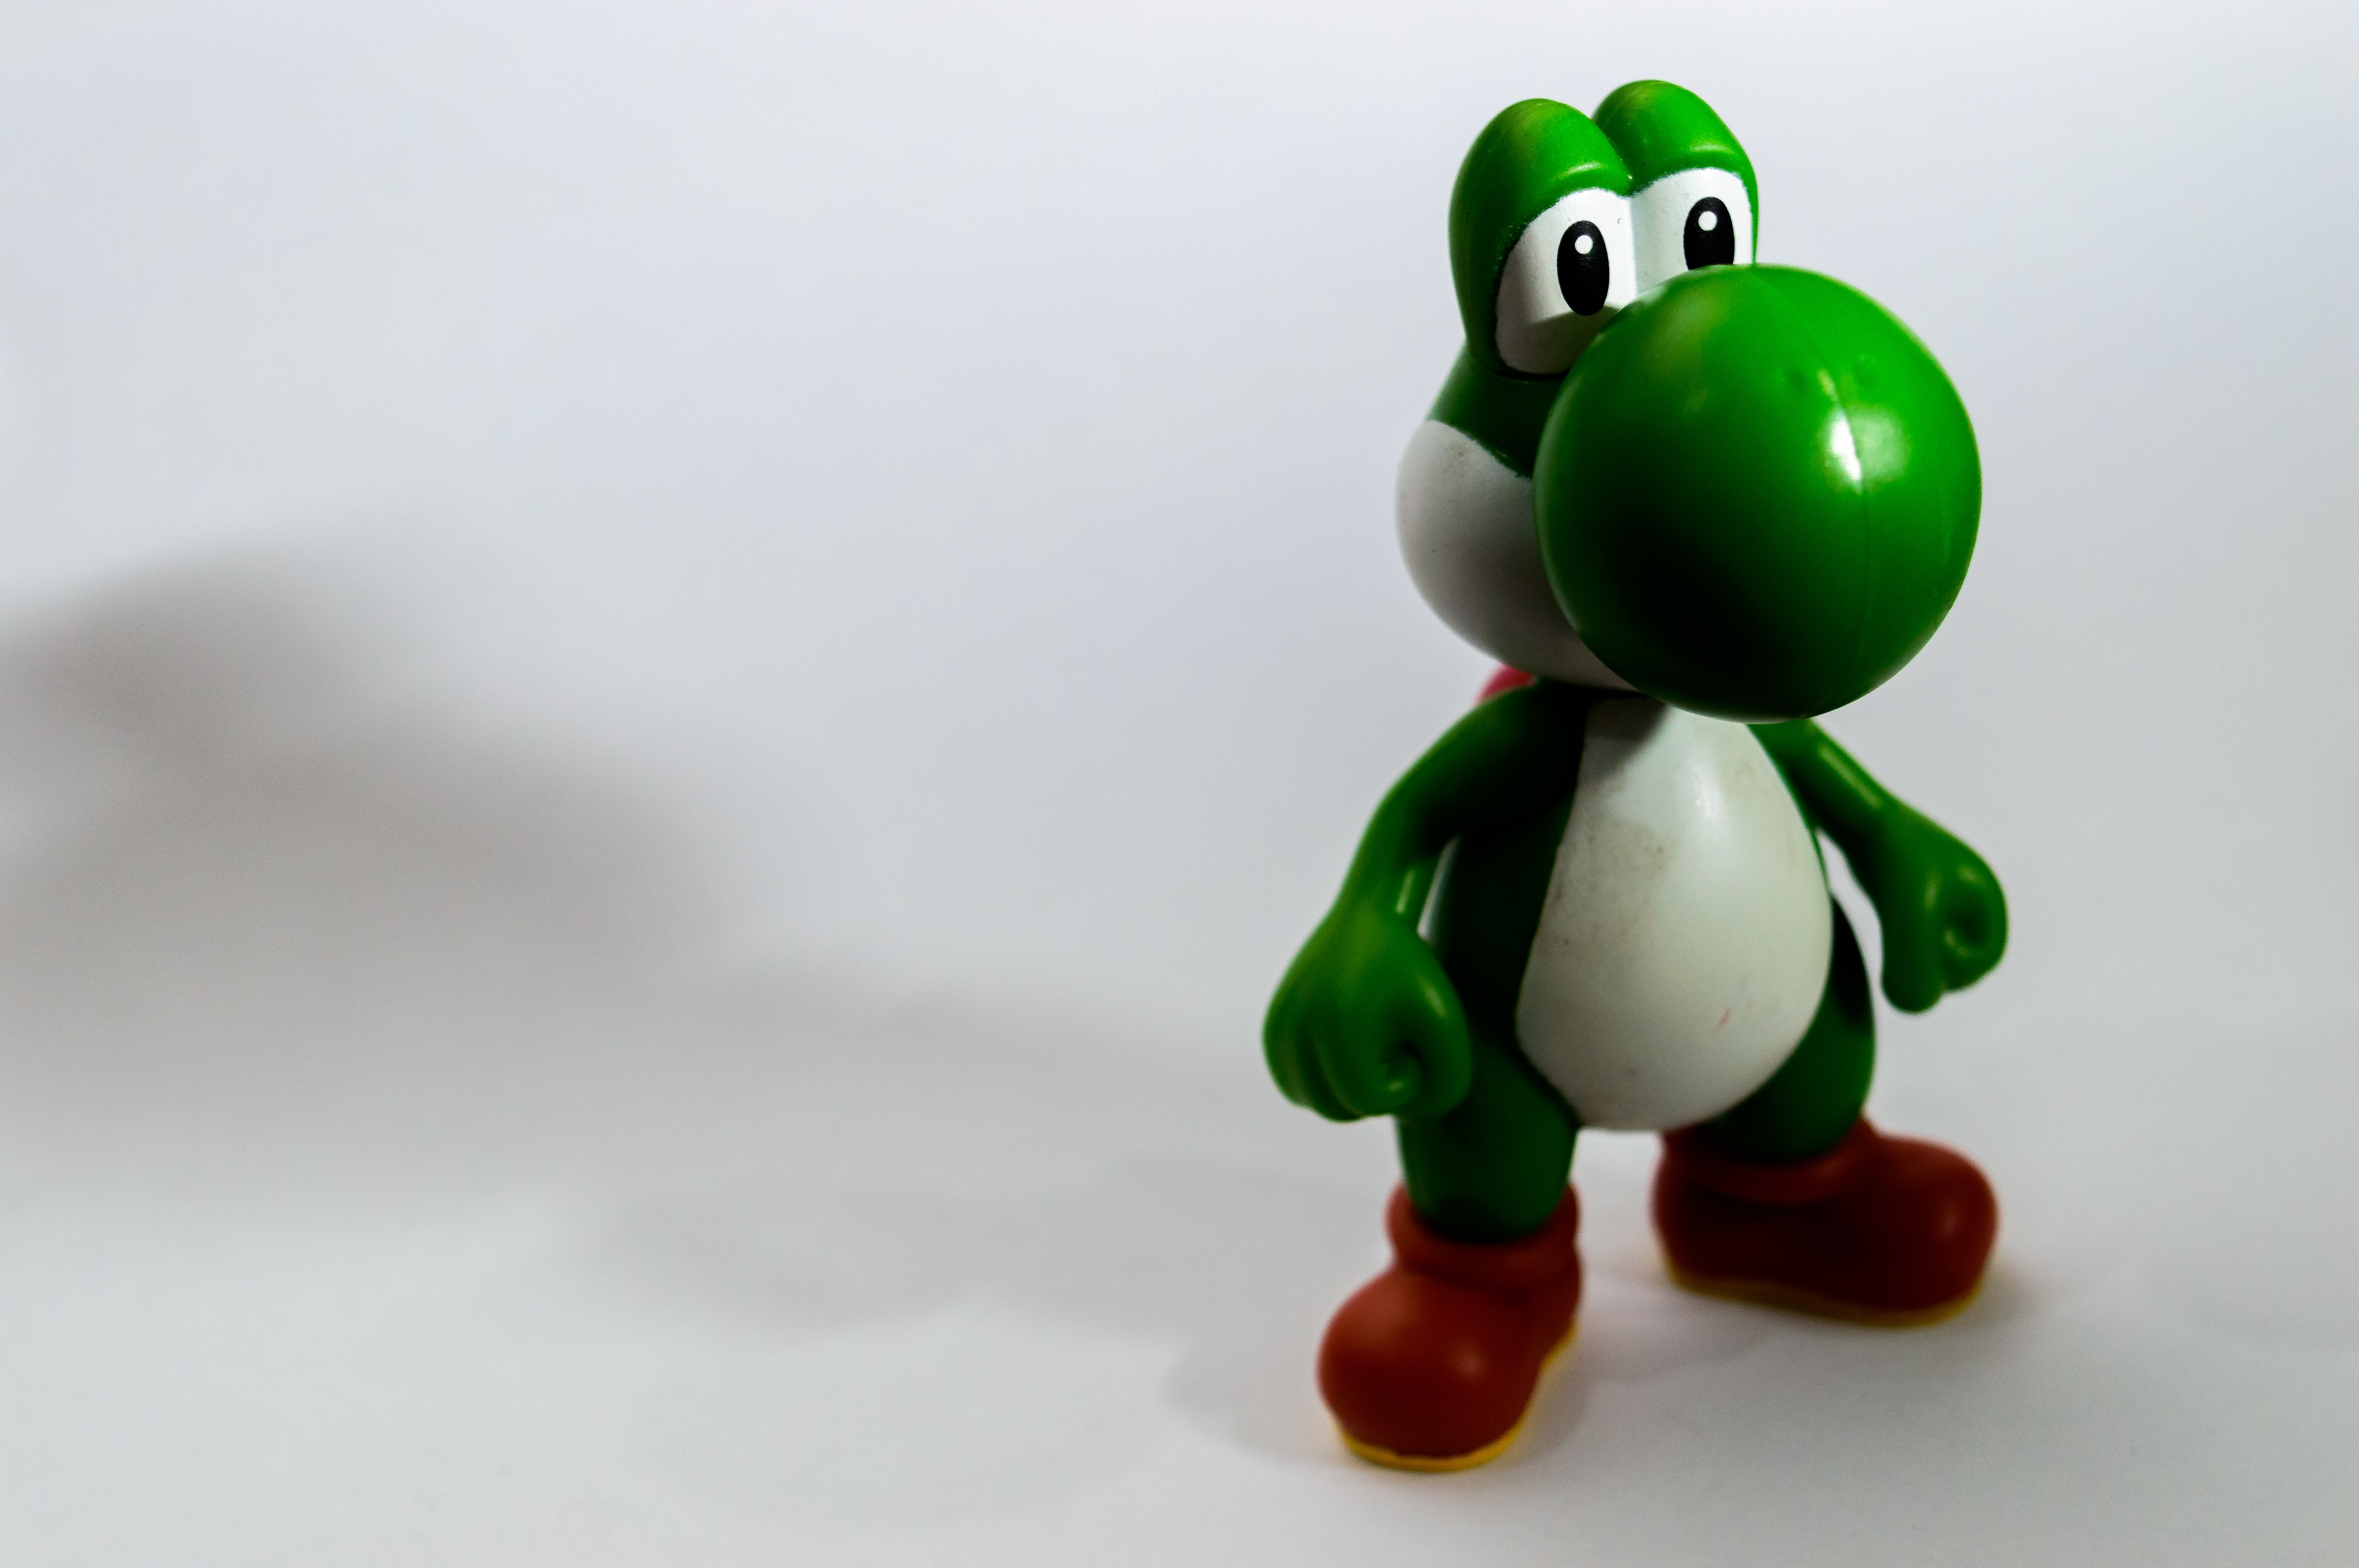
play, green, child, toy, fun, figurine